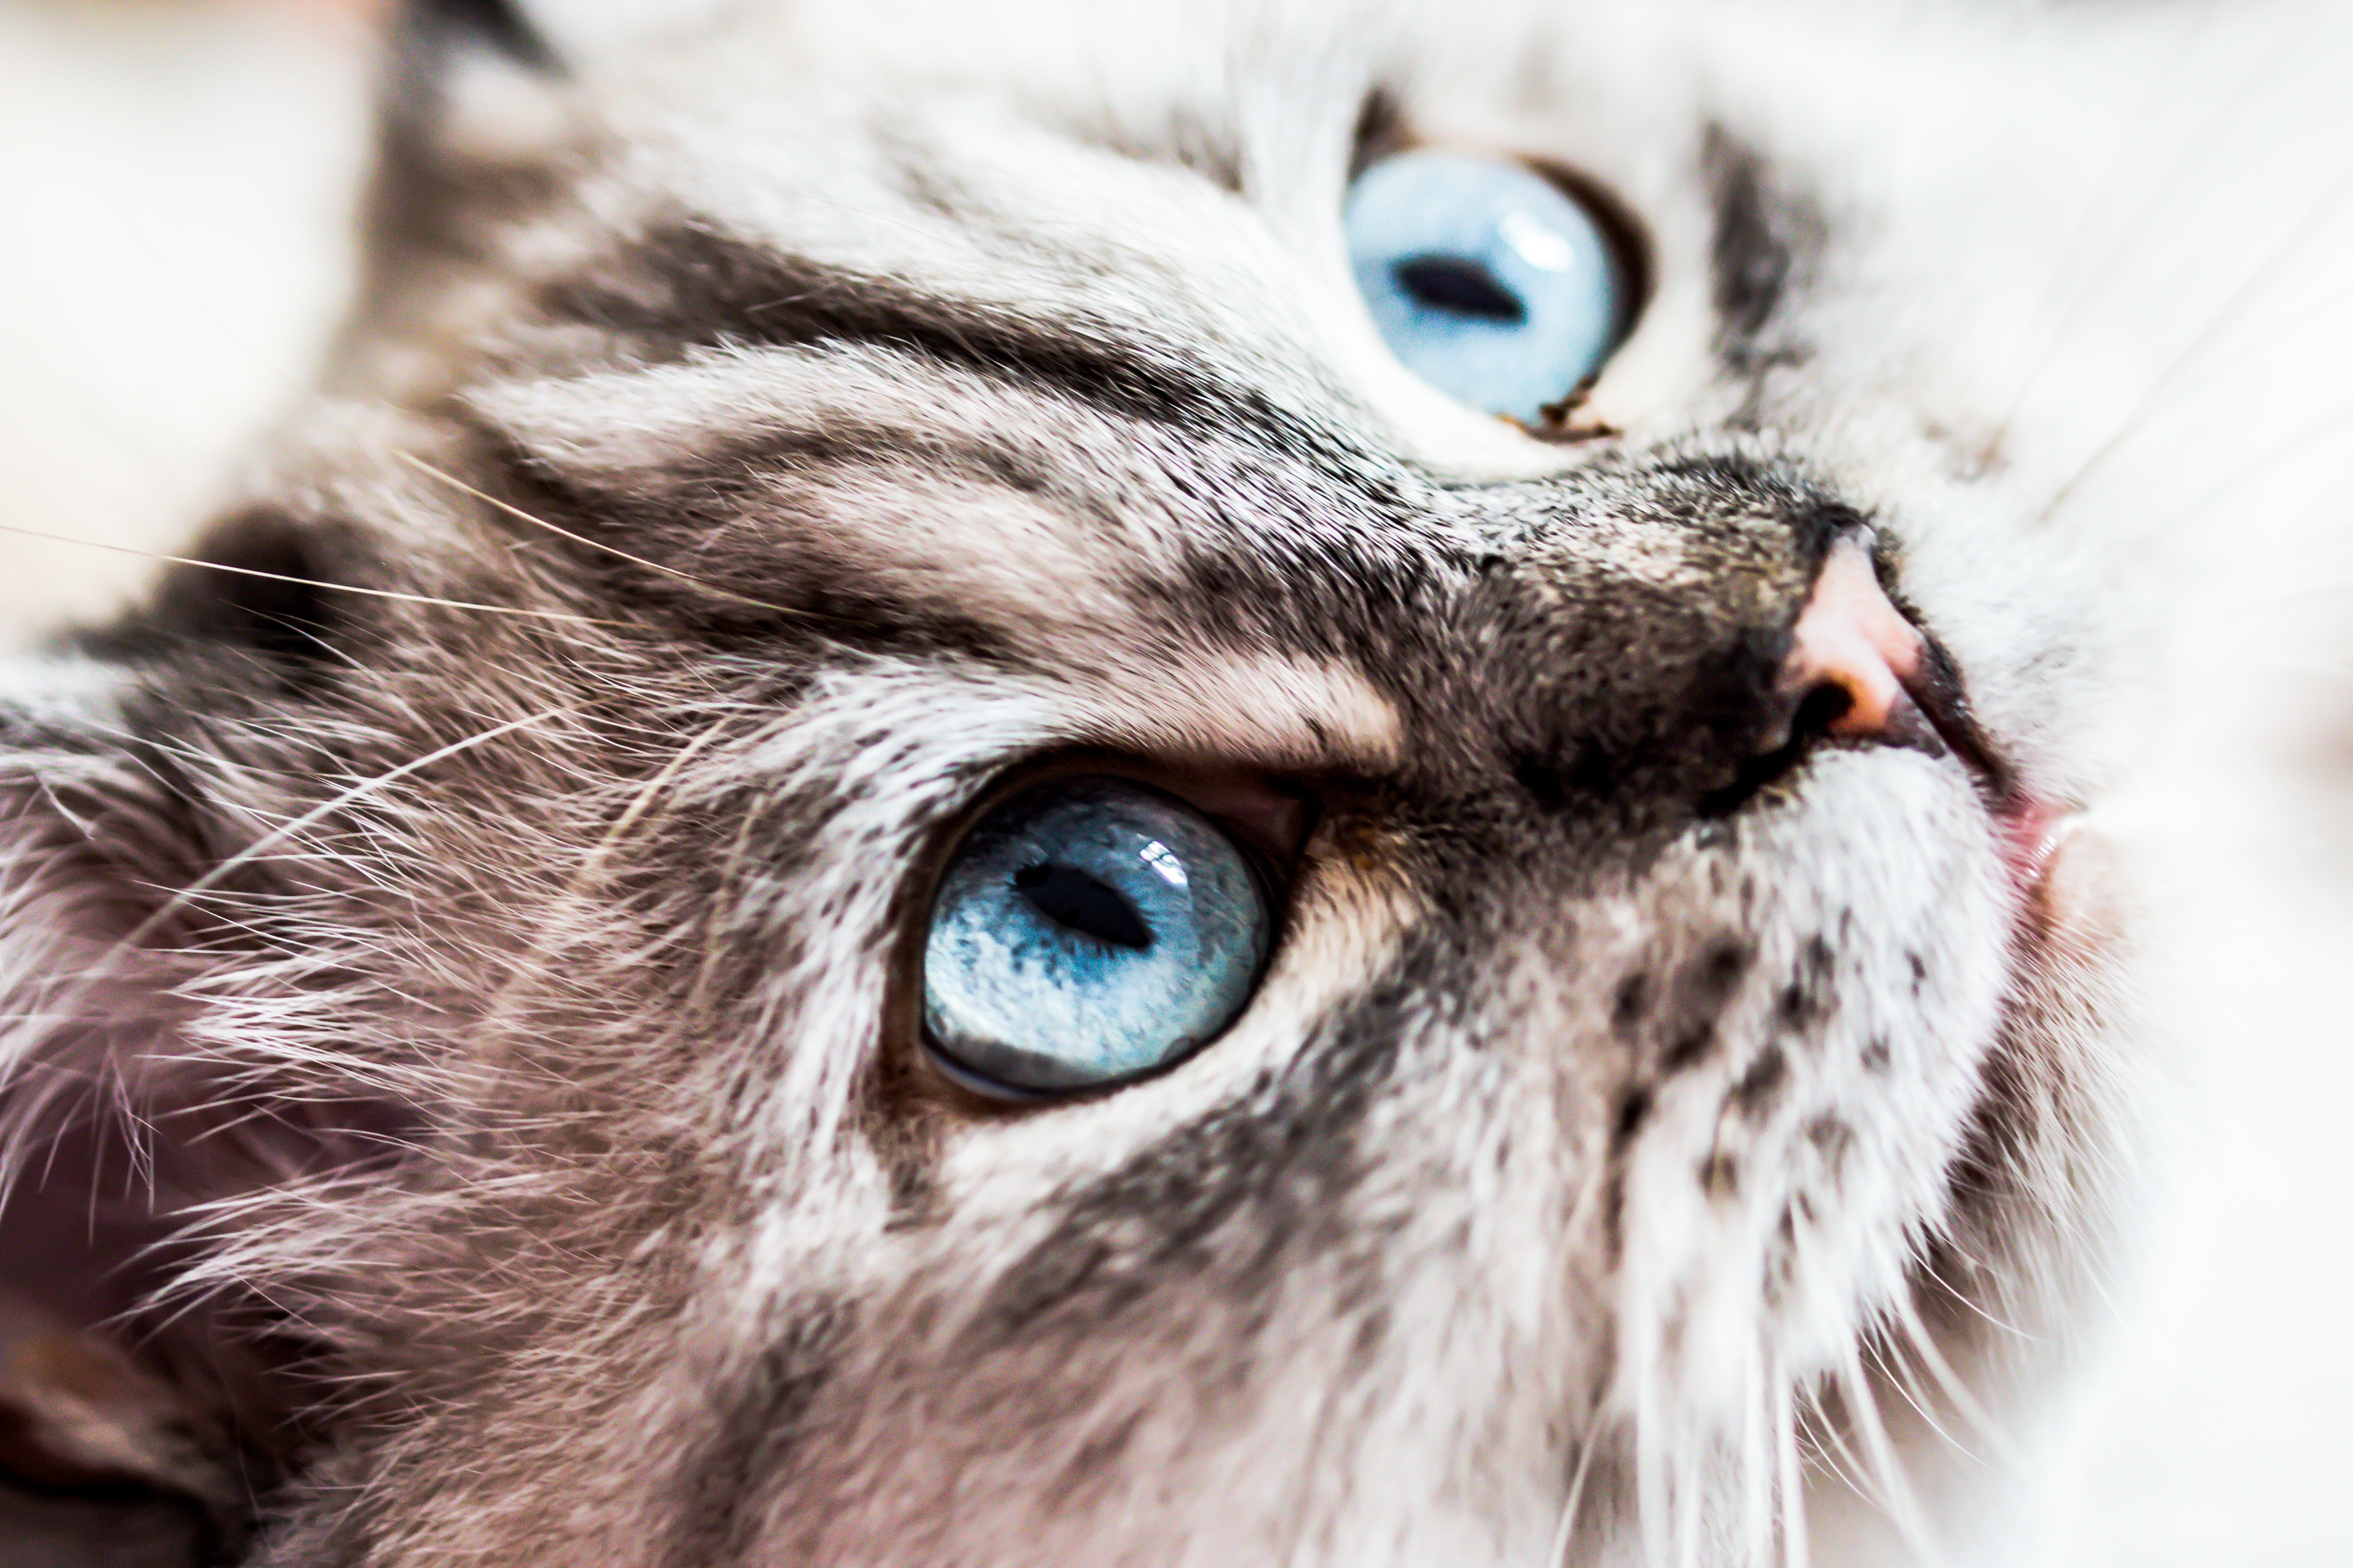
photography, cat, mammal, blue eye, close up, nose, whiskers, snout, eye, head, vertebrate, organ, siberian forest cat, neva masquarade, small to medium sized cats, cat like mammal